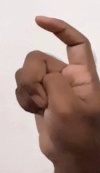
ASL sign: X